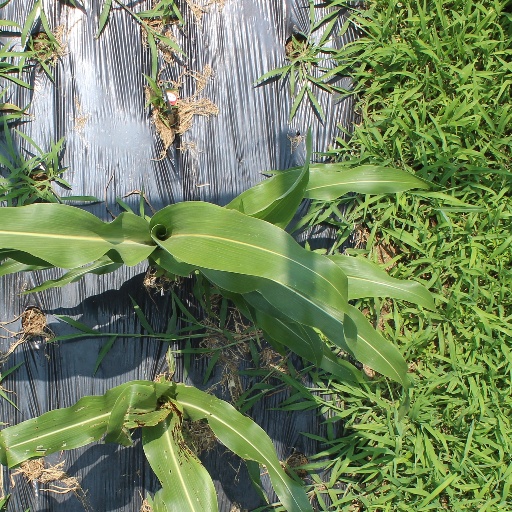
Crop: sorghum